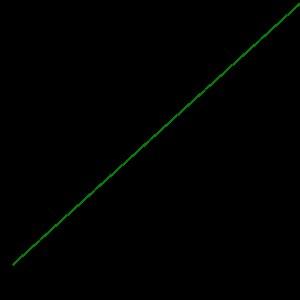
En mathématiques, 1 + 1 + 1 + 1 + ⋯, également écrit, ou simplement, est une série divergente, ce qui signifie que la suite de ses sommes partielles ne converge pas vers une limite dans les nombres réels. La suite est la suite géométrique de raison 1. La série géométrique de raison 1, à la différence de toutes les autres de raison rationnelle différente de −1, ne converge ni dans les réels, ni dans les nombres p-adiques pour certains p. Dans la droite réelle achevée,